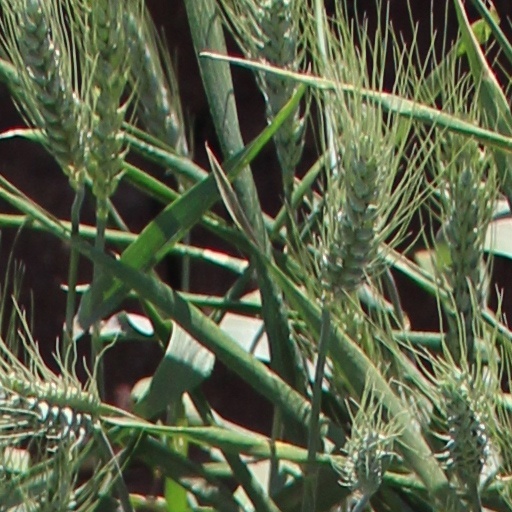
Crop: wheat